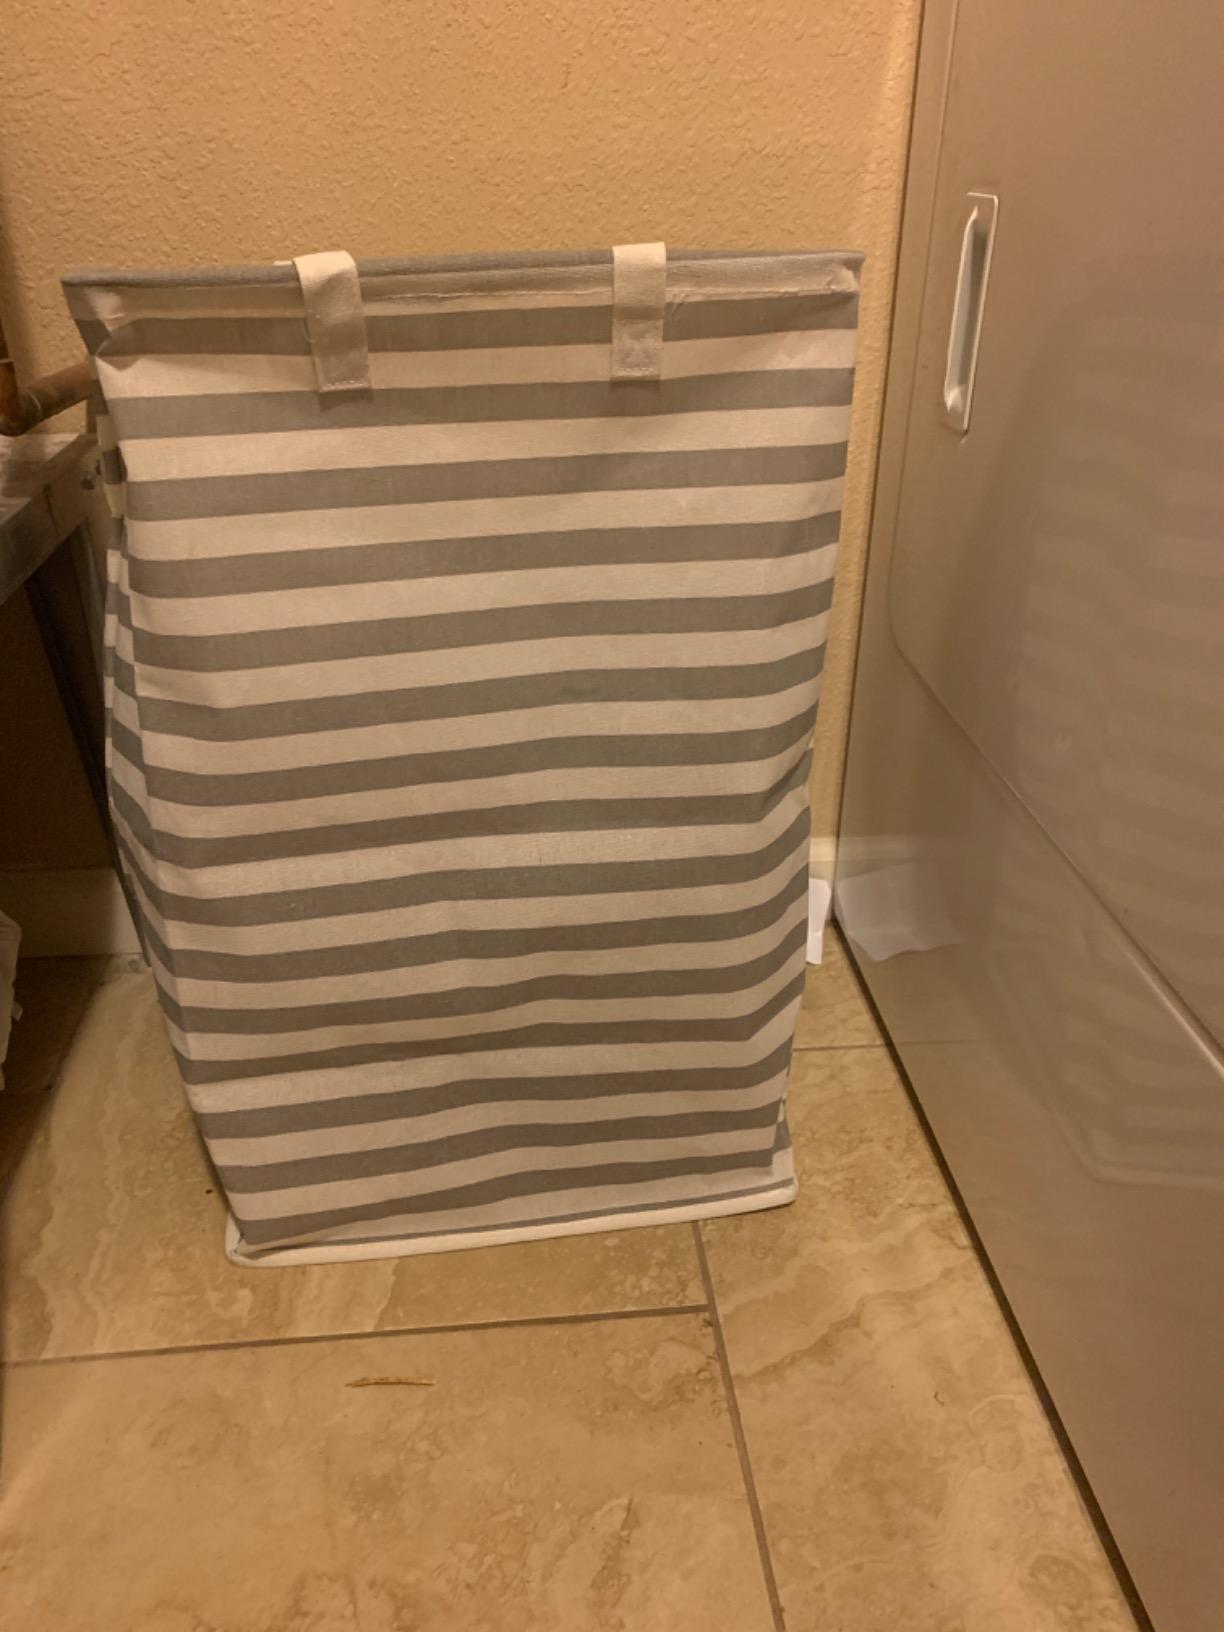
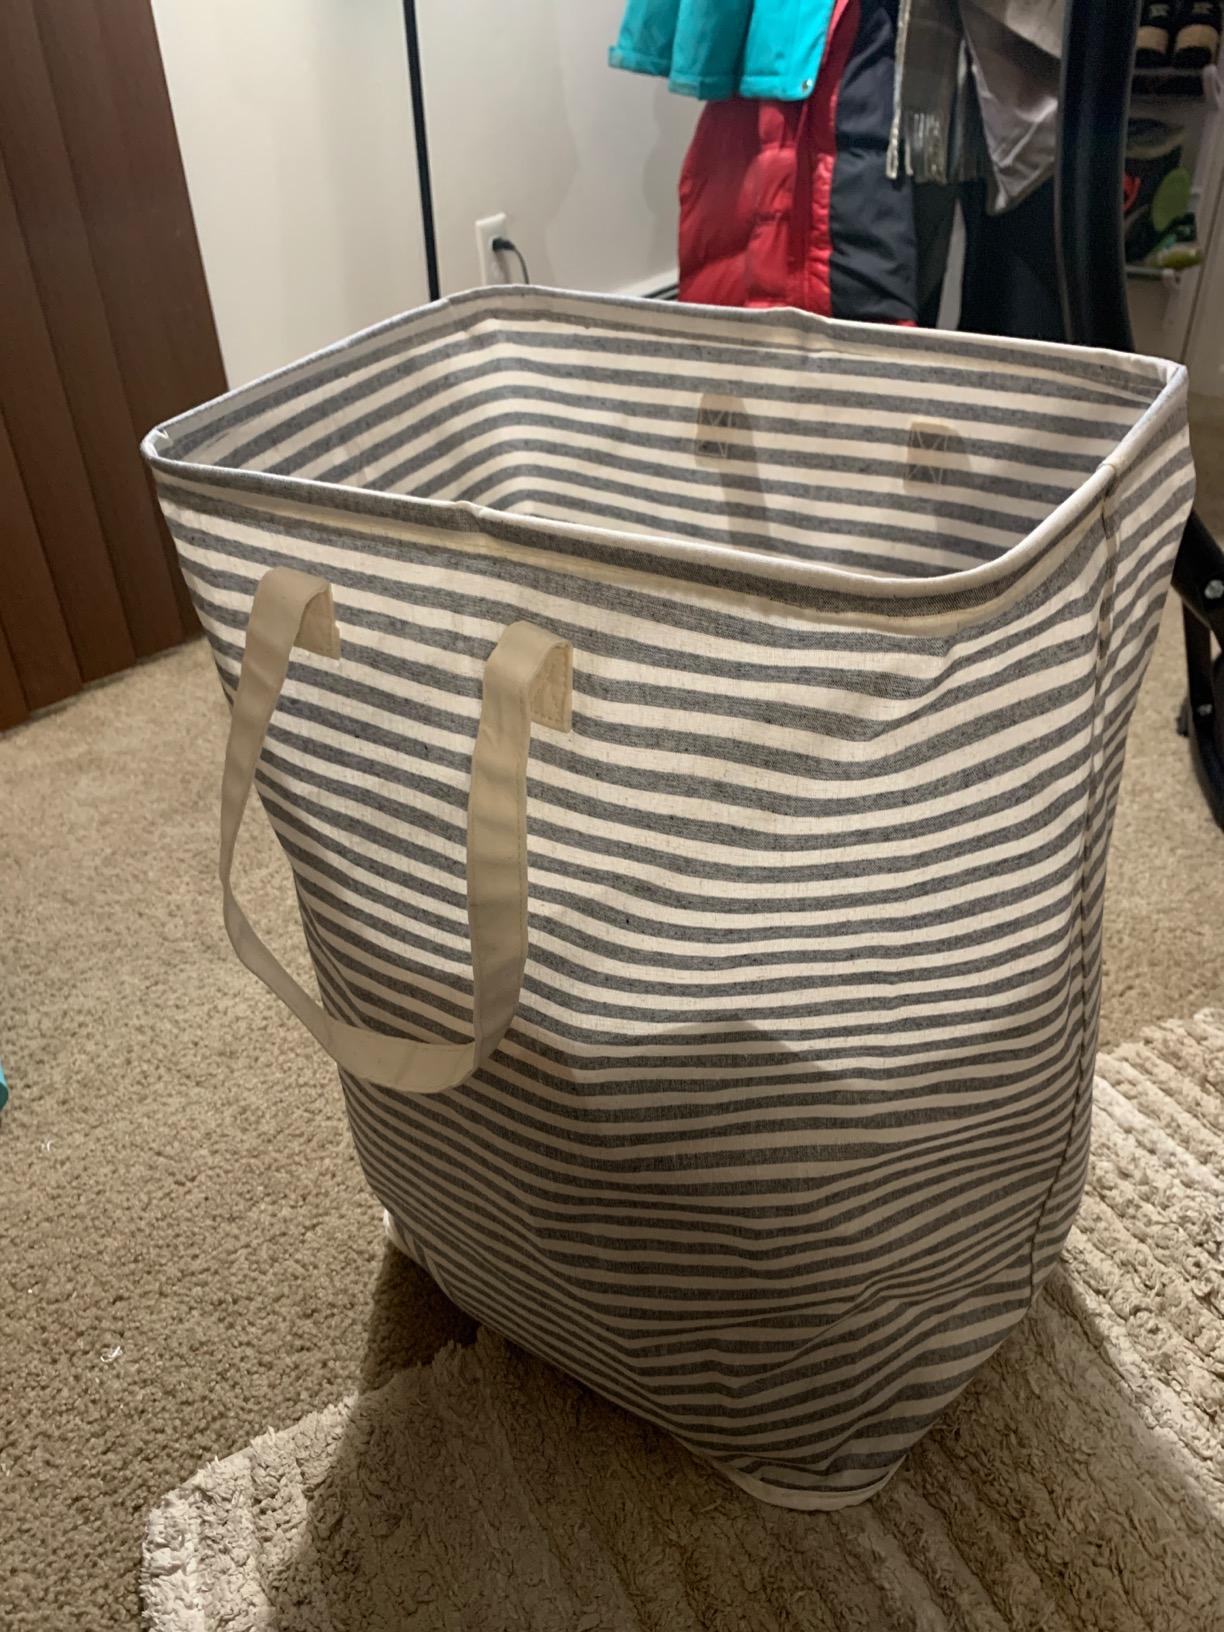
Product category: items_hamper
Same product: no